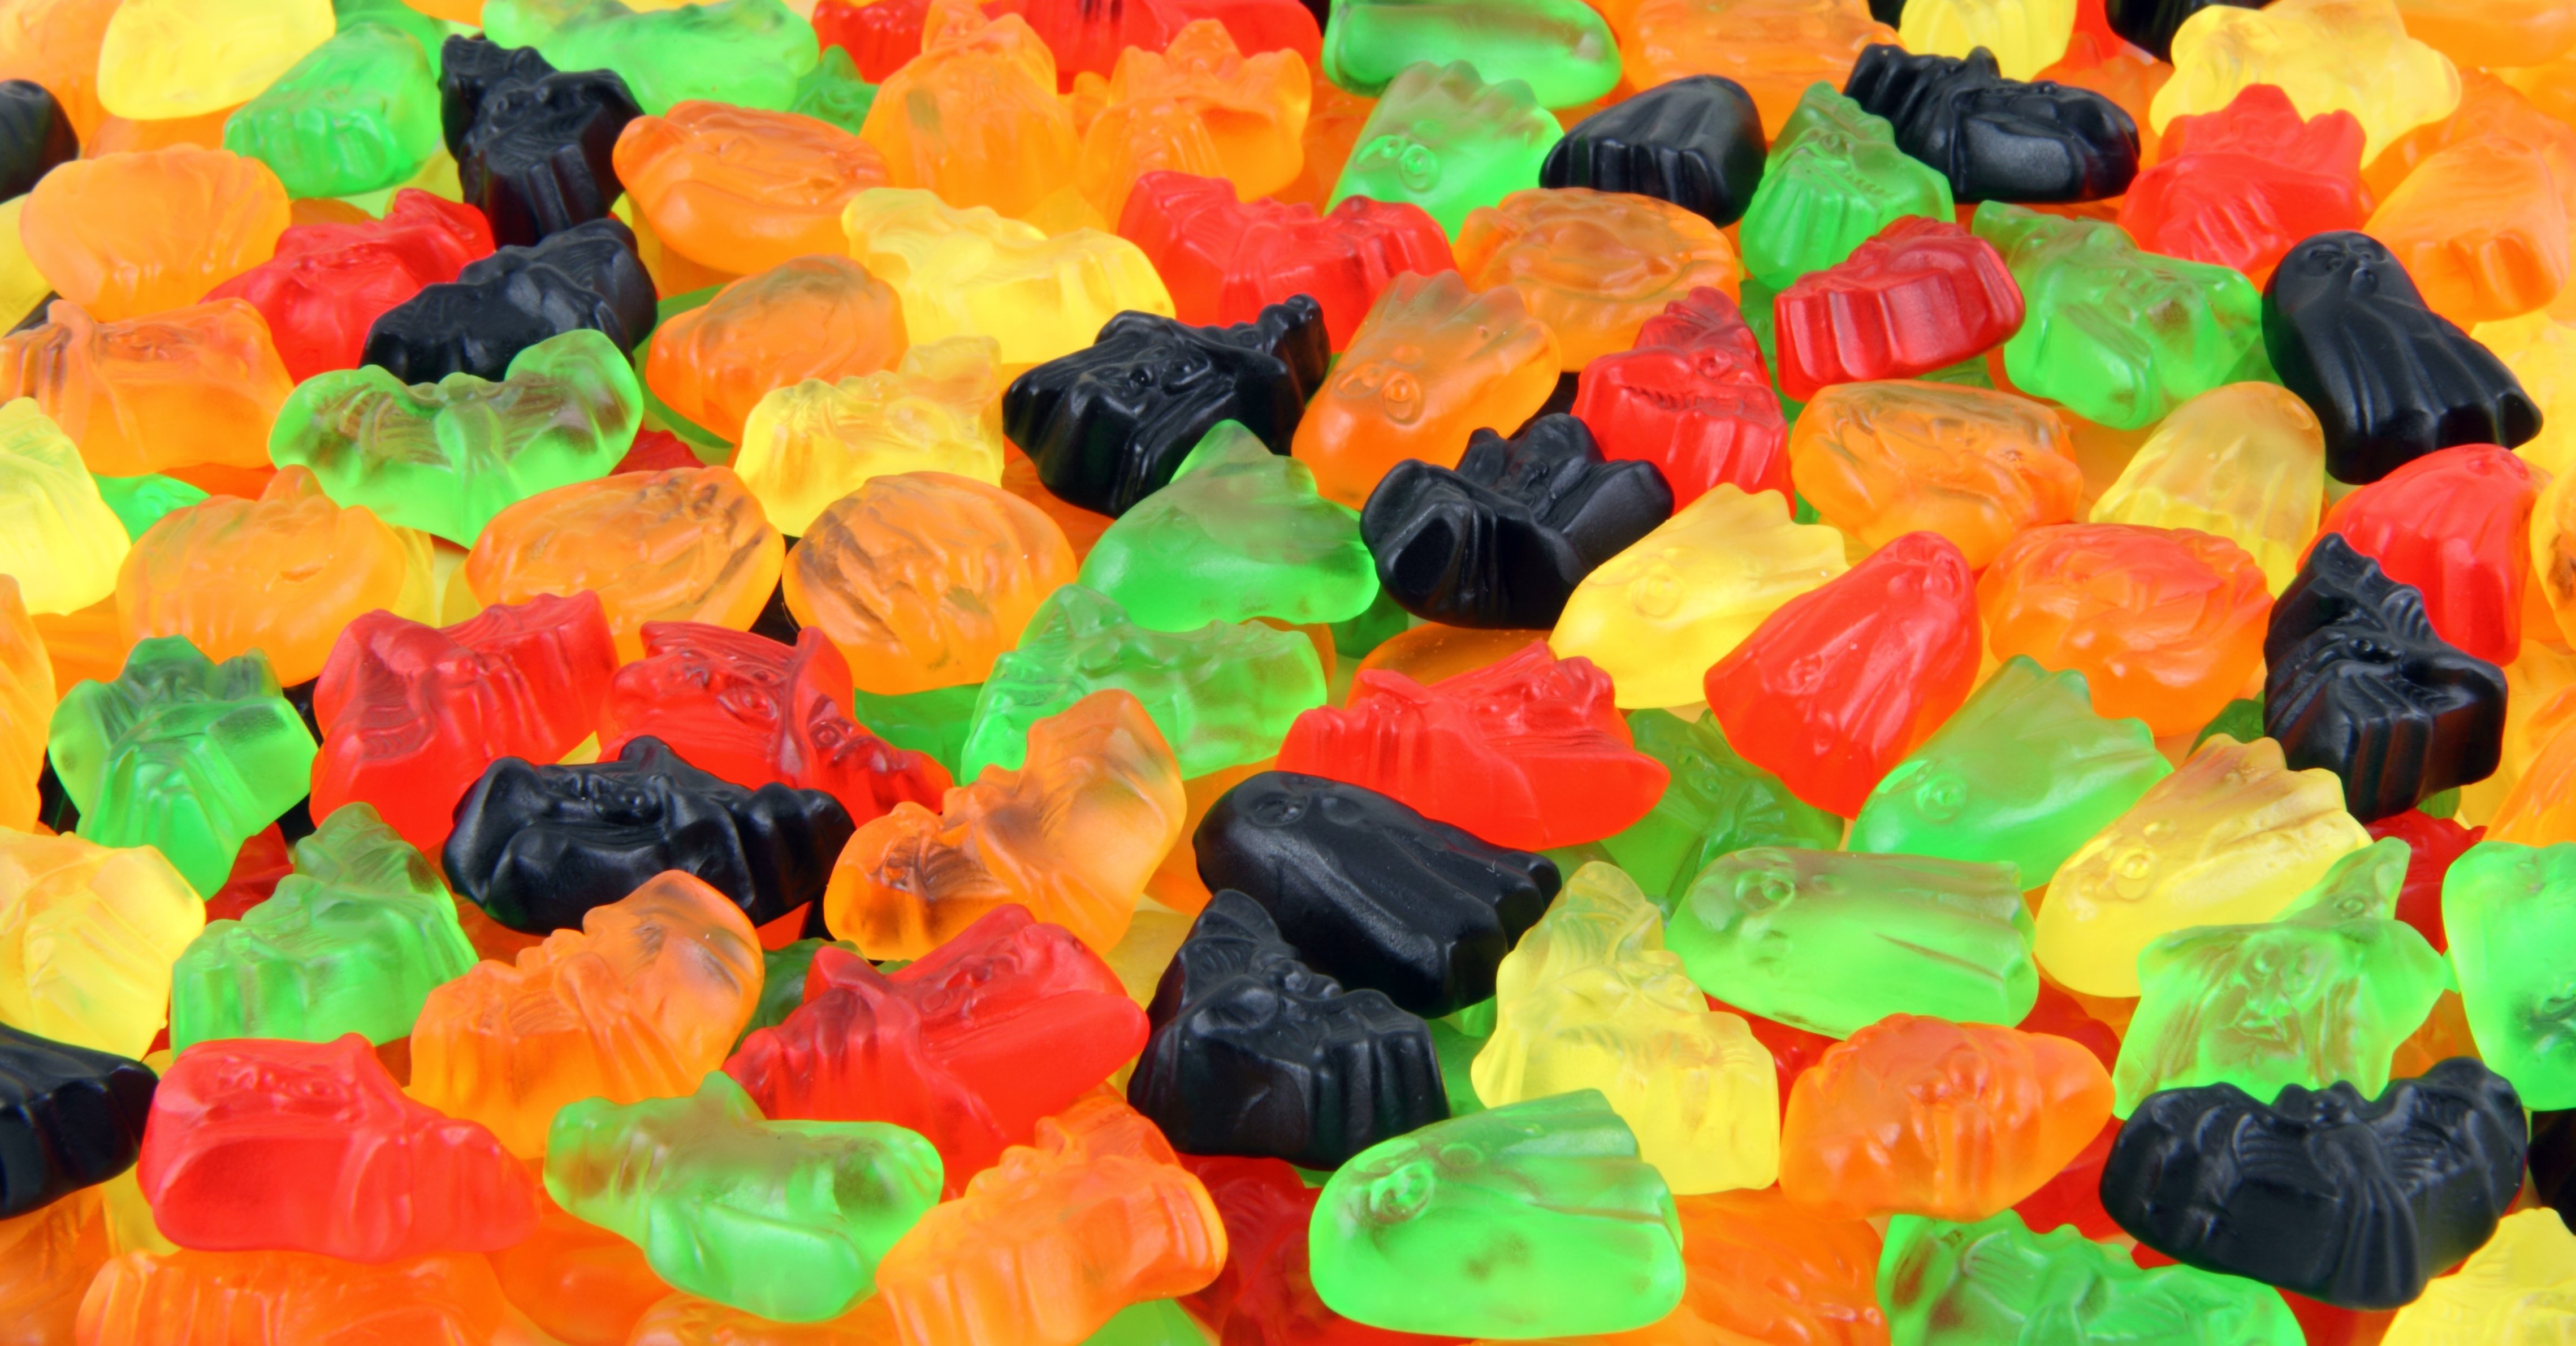
plant, sweet, leaf, flower, petal, spooky, orange, food, red, color, autumn, halloween, colorful, yellow, snack, gum, sugar, treats, sweets, seasonal, candy, poppy, october, treat, chewy, yummy, macro photography, gummy, flowering plant, annual plant, land plant, poppy family, gummi candy